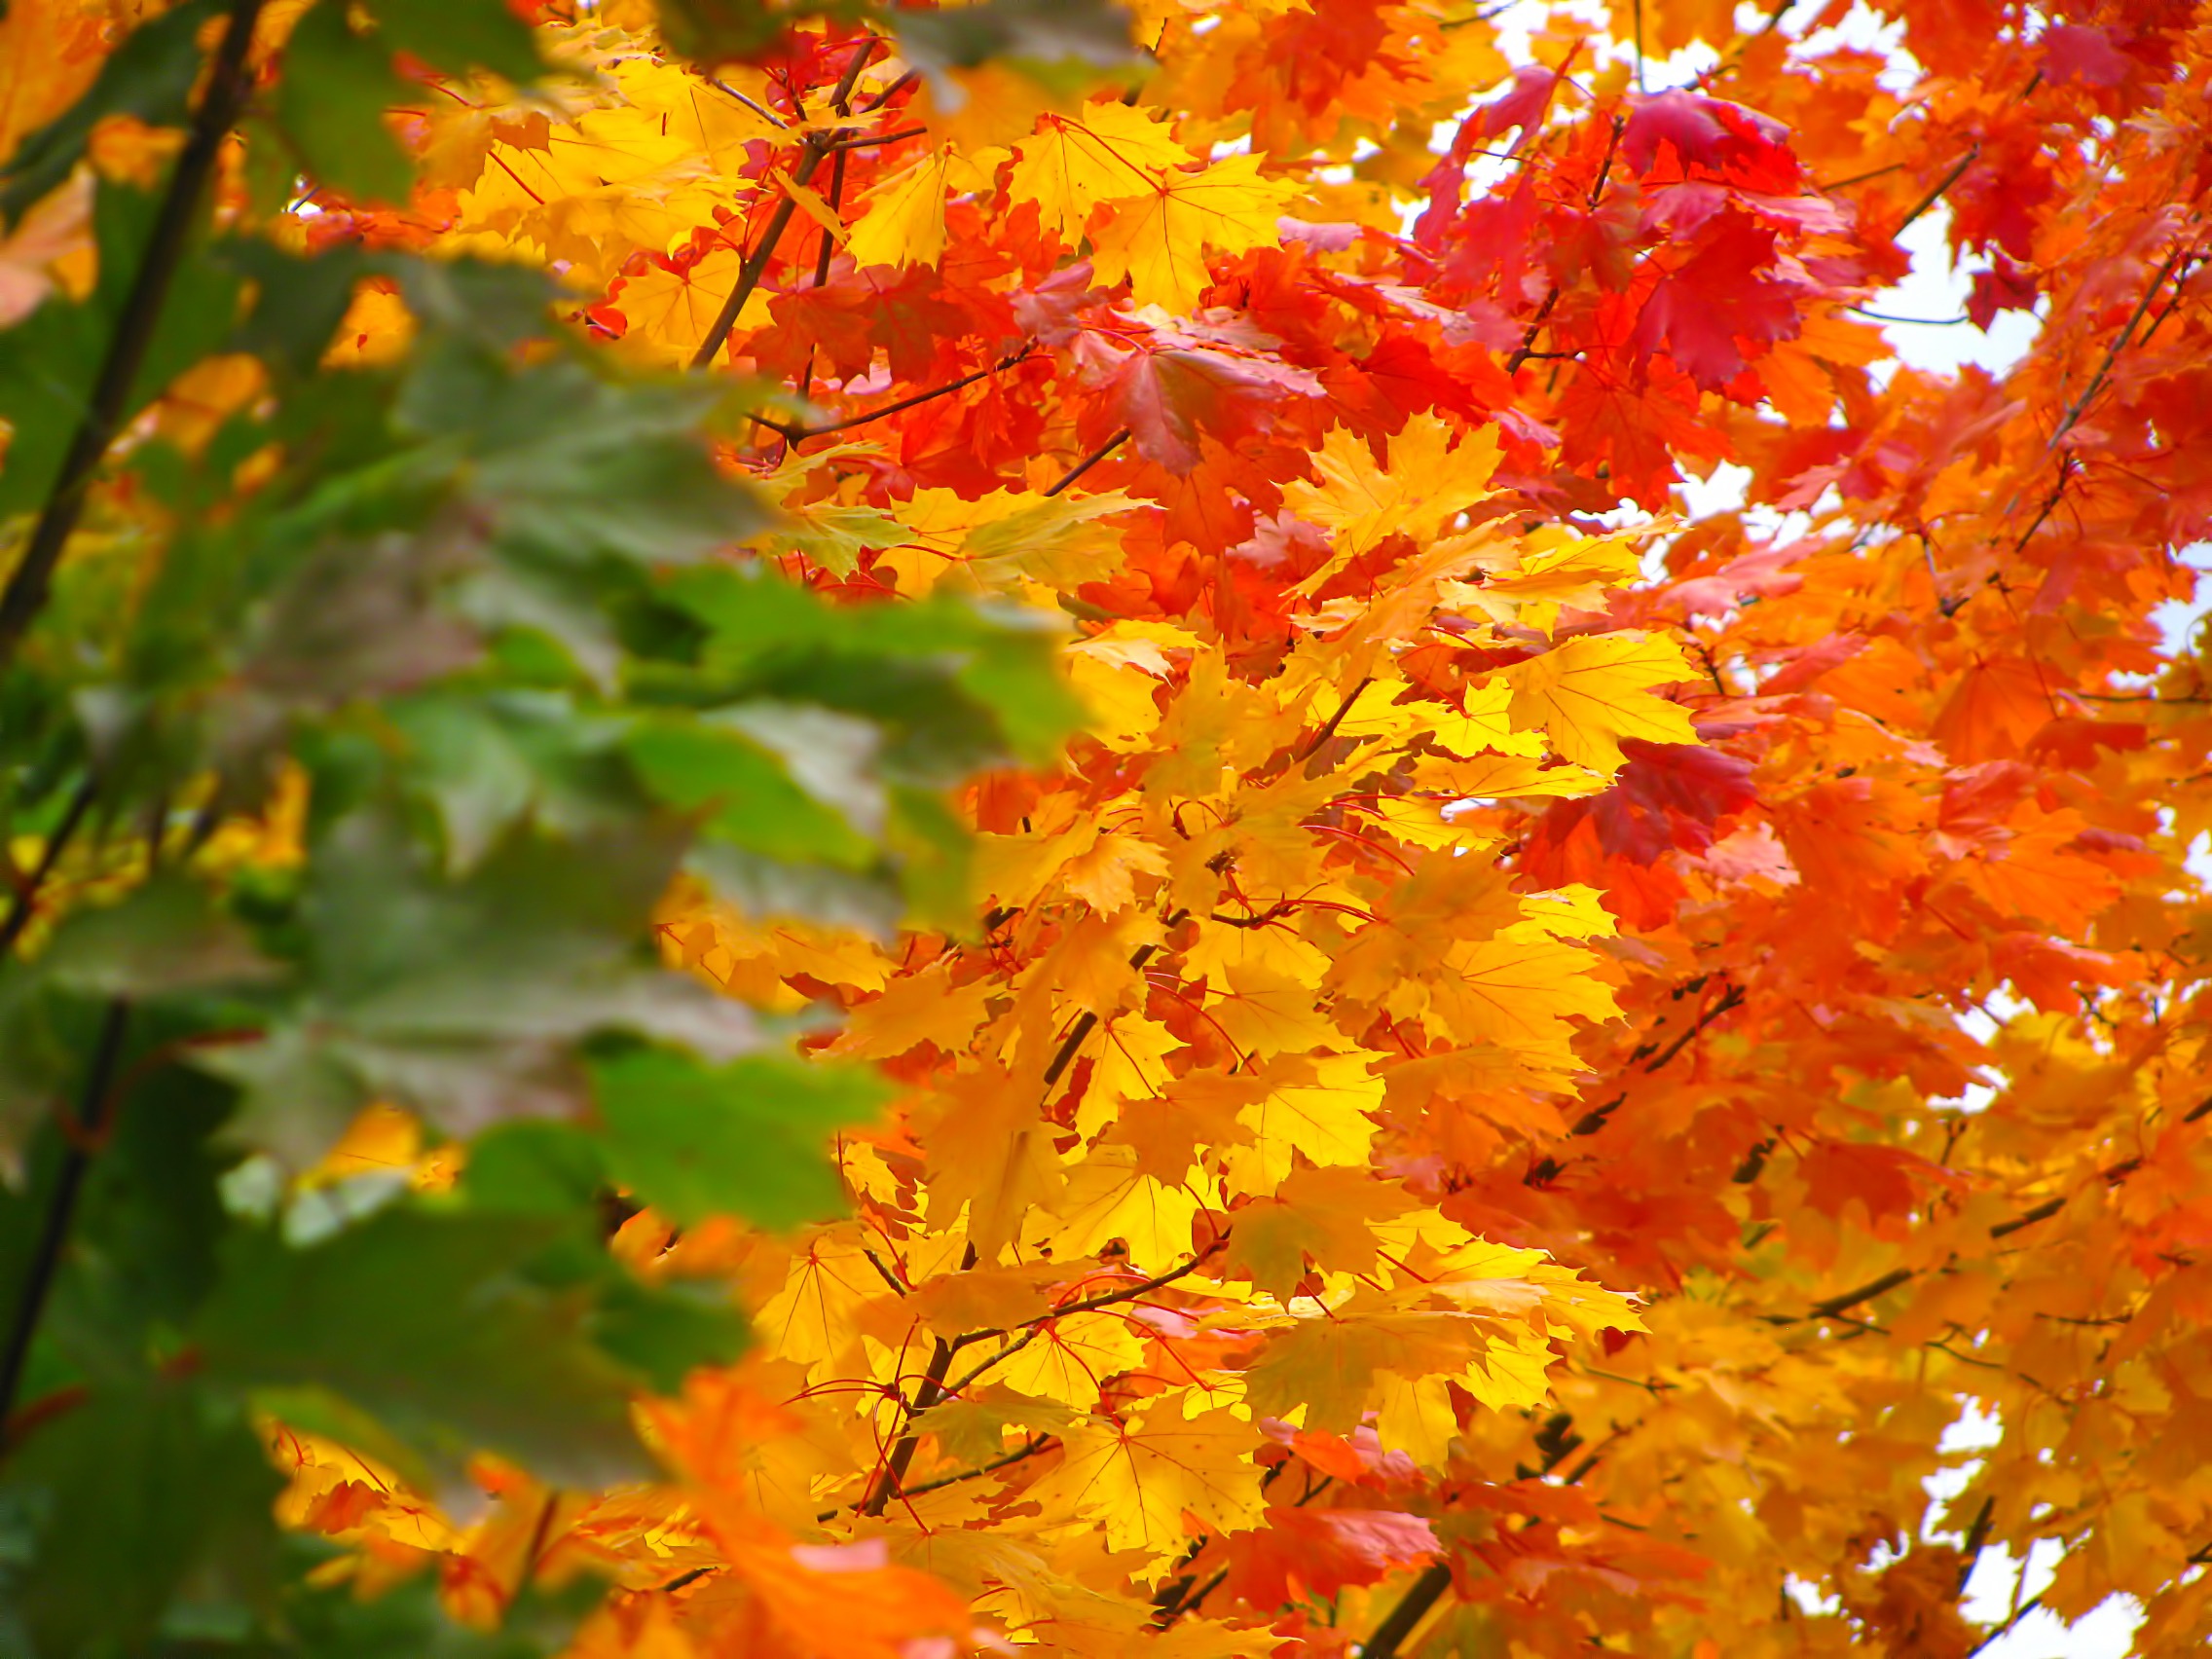
tree, nature, branch, plant, sunlight, leaf, spring, green, red, autumn, colorful, yellow, season, maple tree, maple leaf, leaves, colors, deciduous, golden autumn, maidenhair tree, computer wallpaper